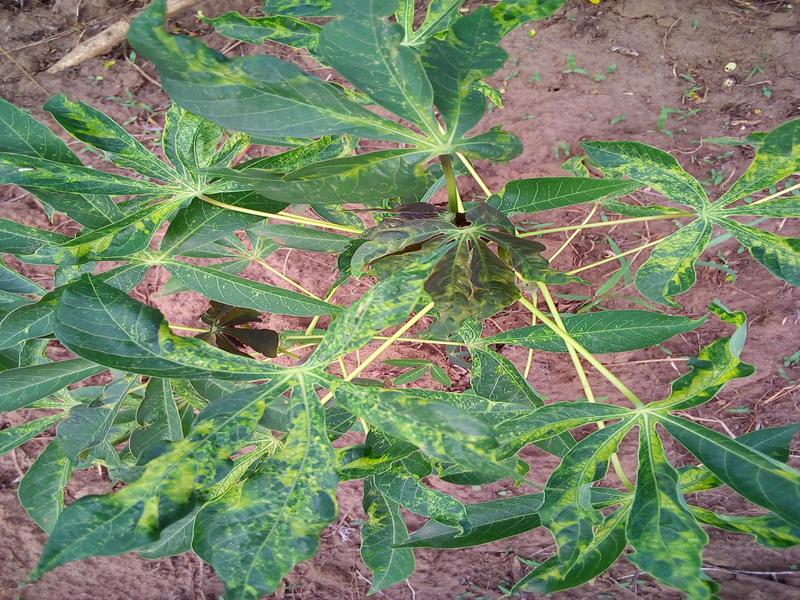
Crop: cassava
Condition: mosaic_disease